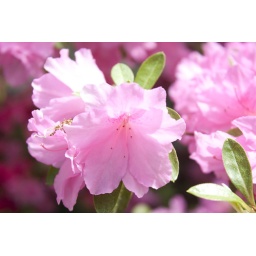
Photos of flowers and trees around my grandmother's house.